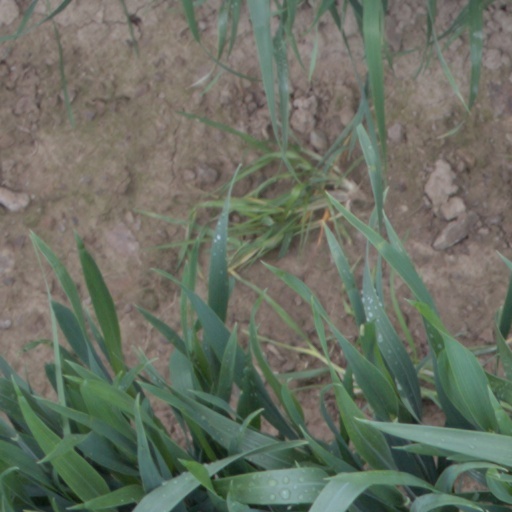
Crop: wheat